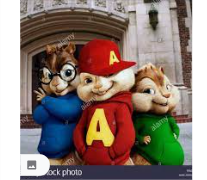
Portrait style: Cartoon Portrait